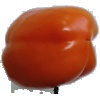
Label: Pepper Orange 1